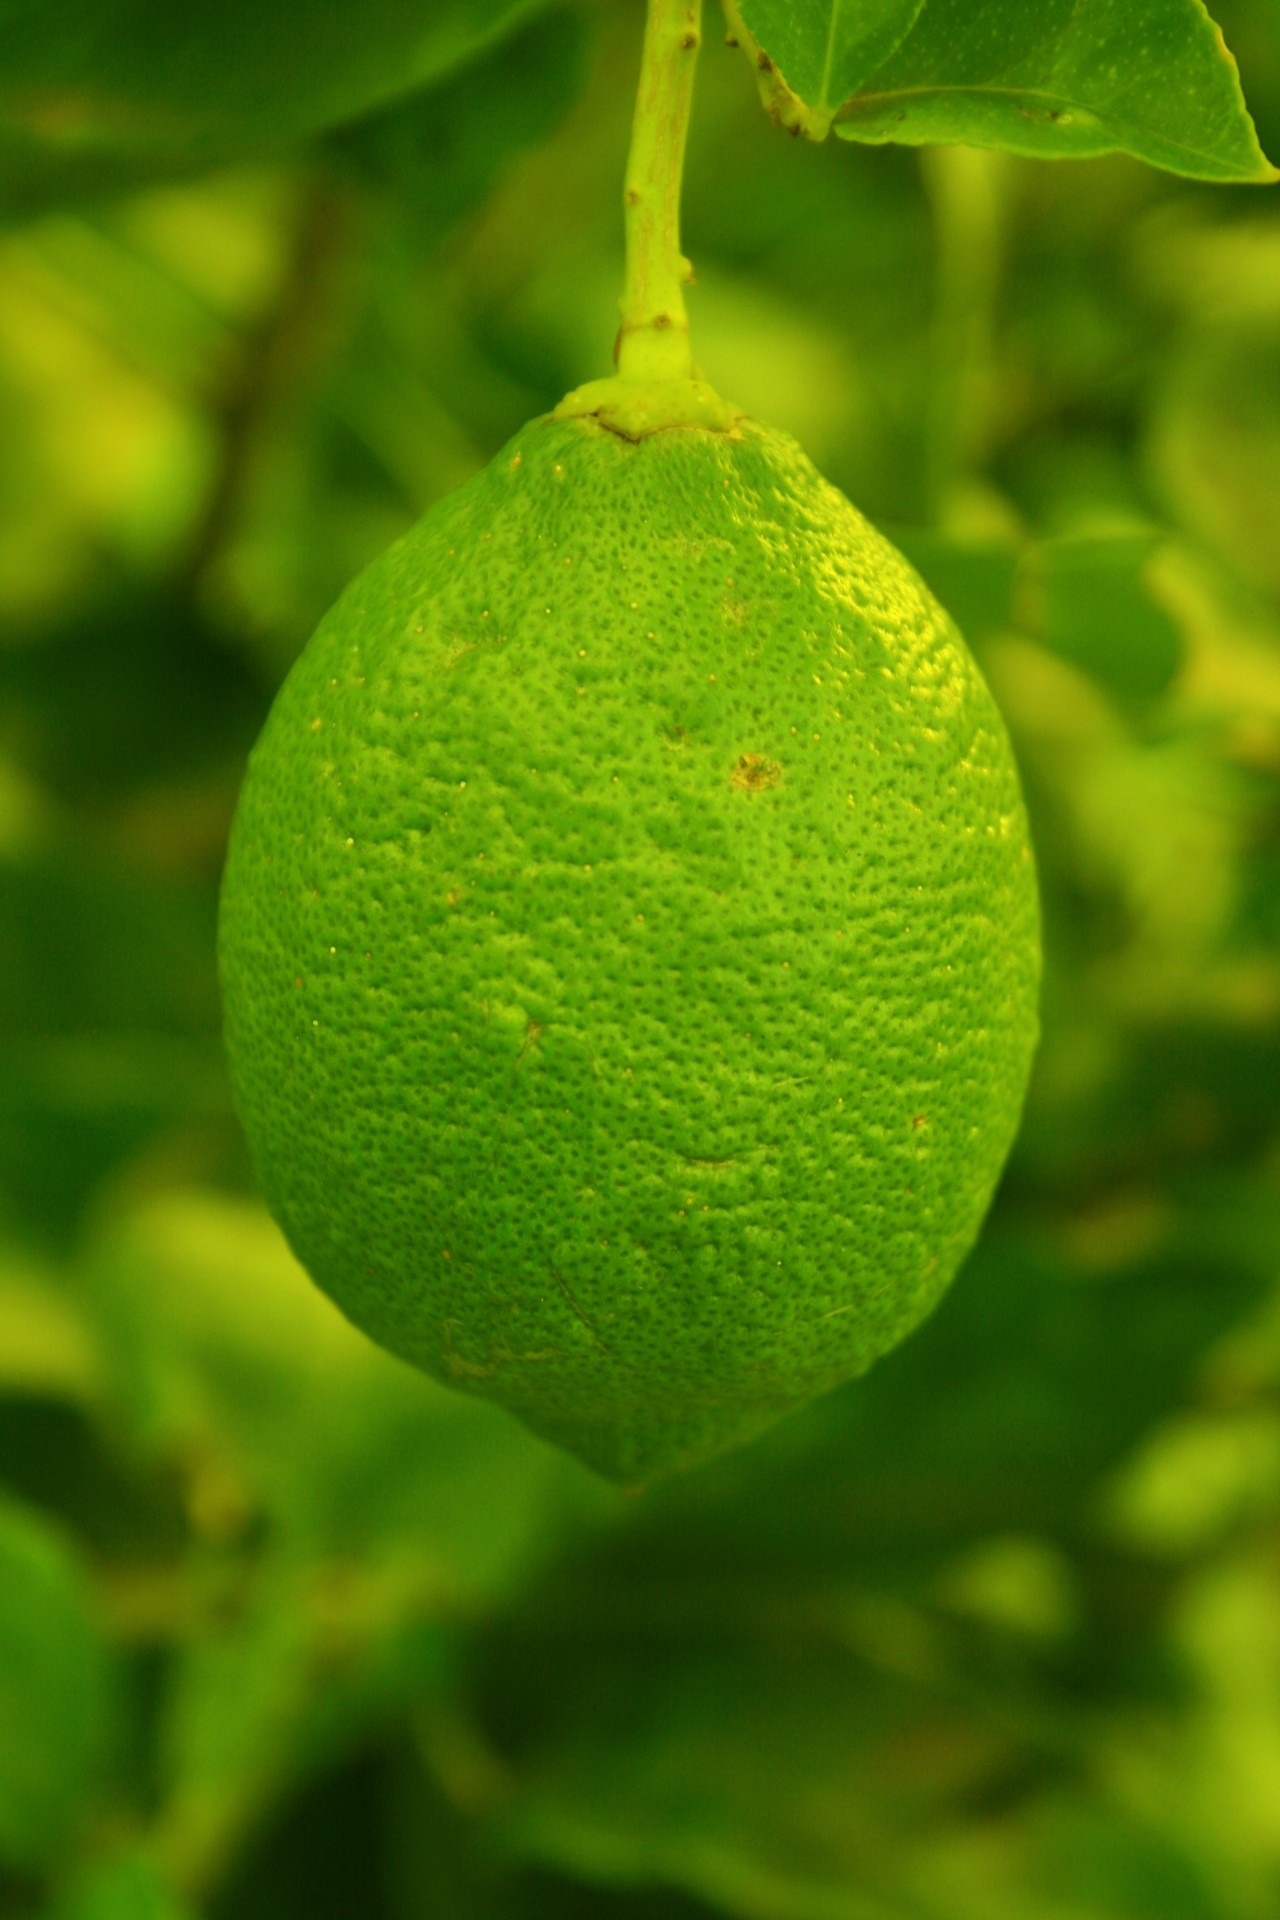
plant, fruit, leaf, flower, food, green, harvest, ingredient, produce, natural, fresh, botany, healthy, flora, delicious, lemon, freshness, lime, juice, vitamin, vegetarian, tinted, diet, citron, organic, citrus, macro photography, flowering plant, bitter orange, land plant, sweet lemon